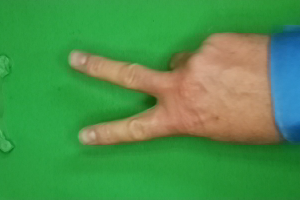
Label: scissors